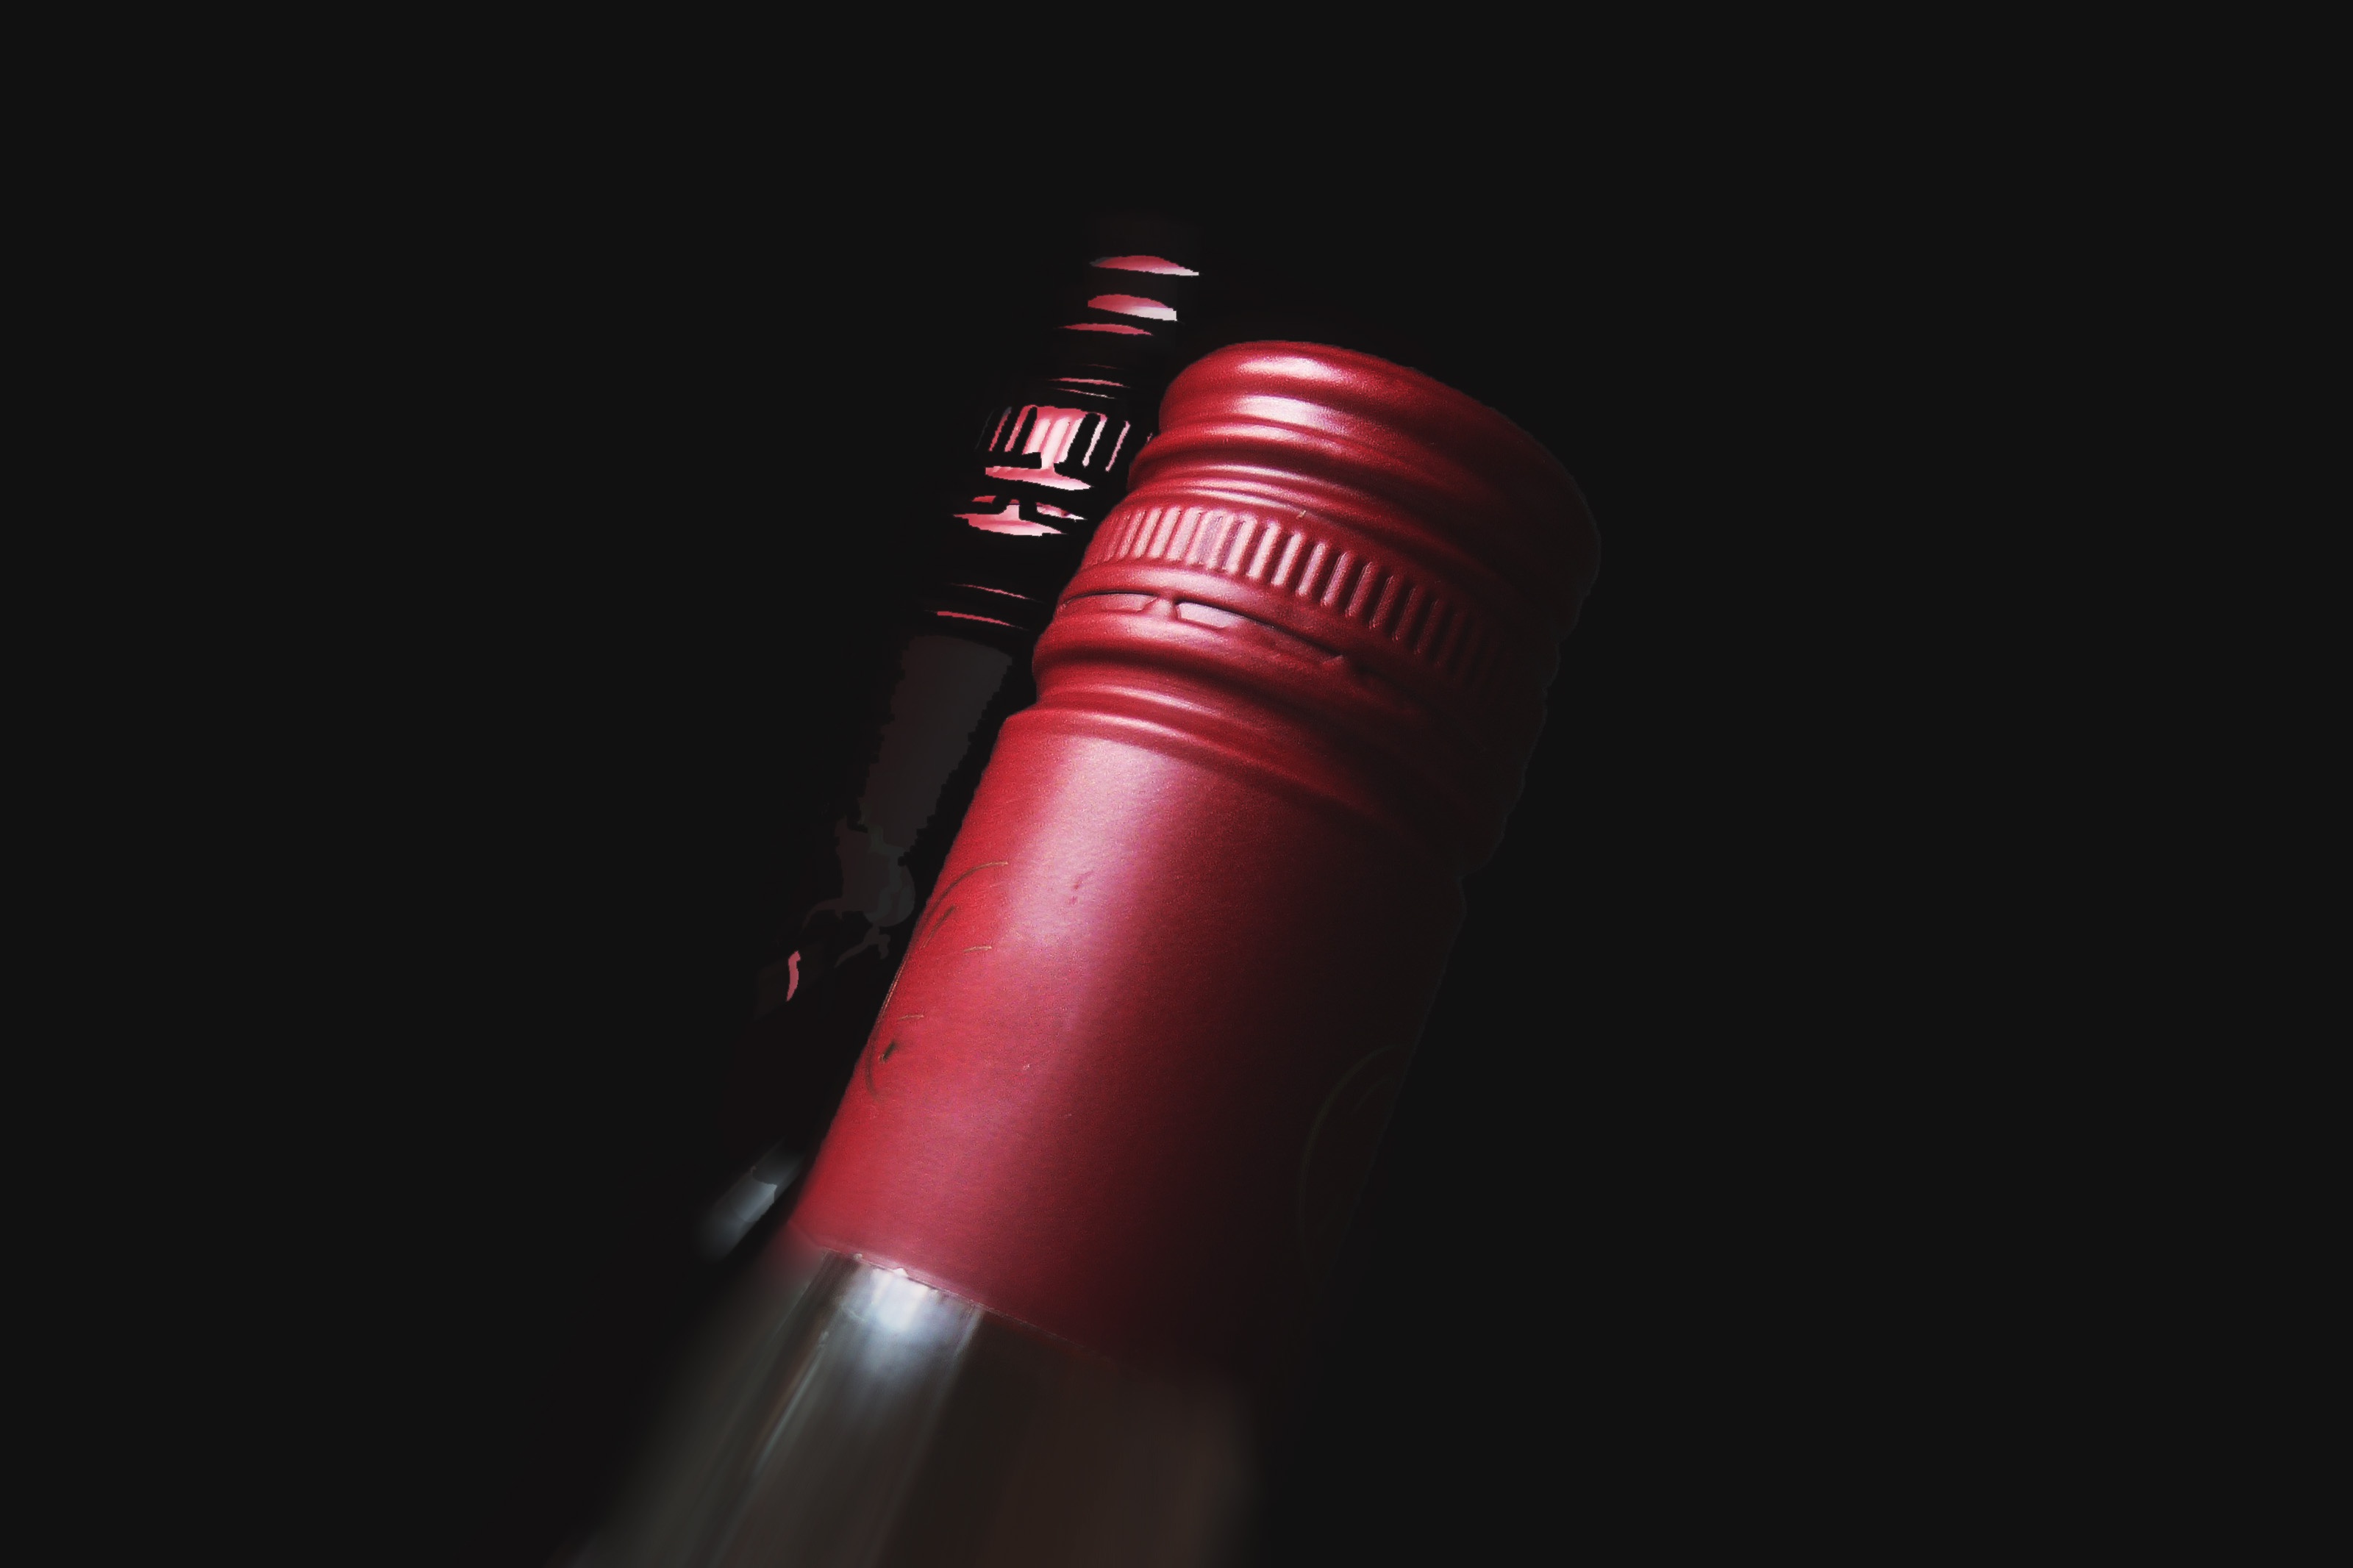
red, light, Material property, photography